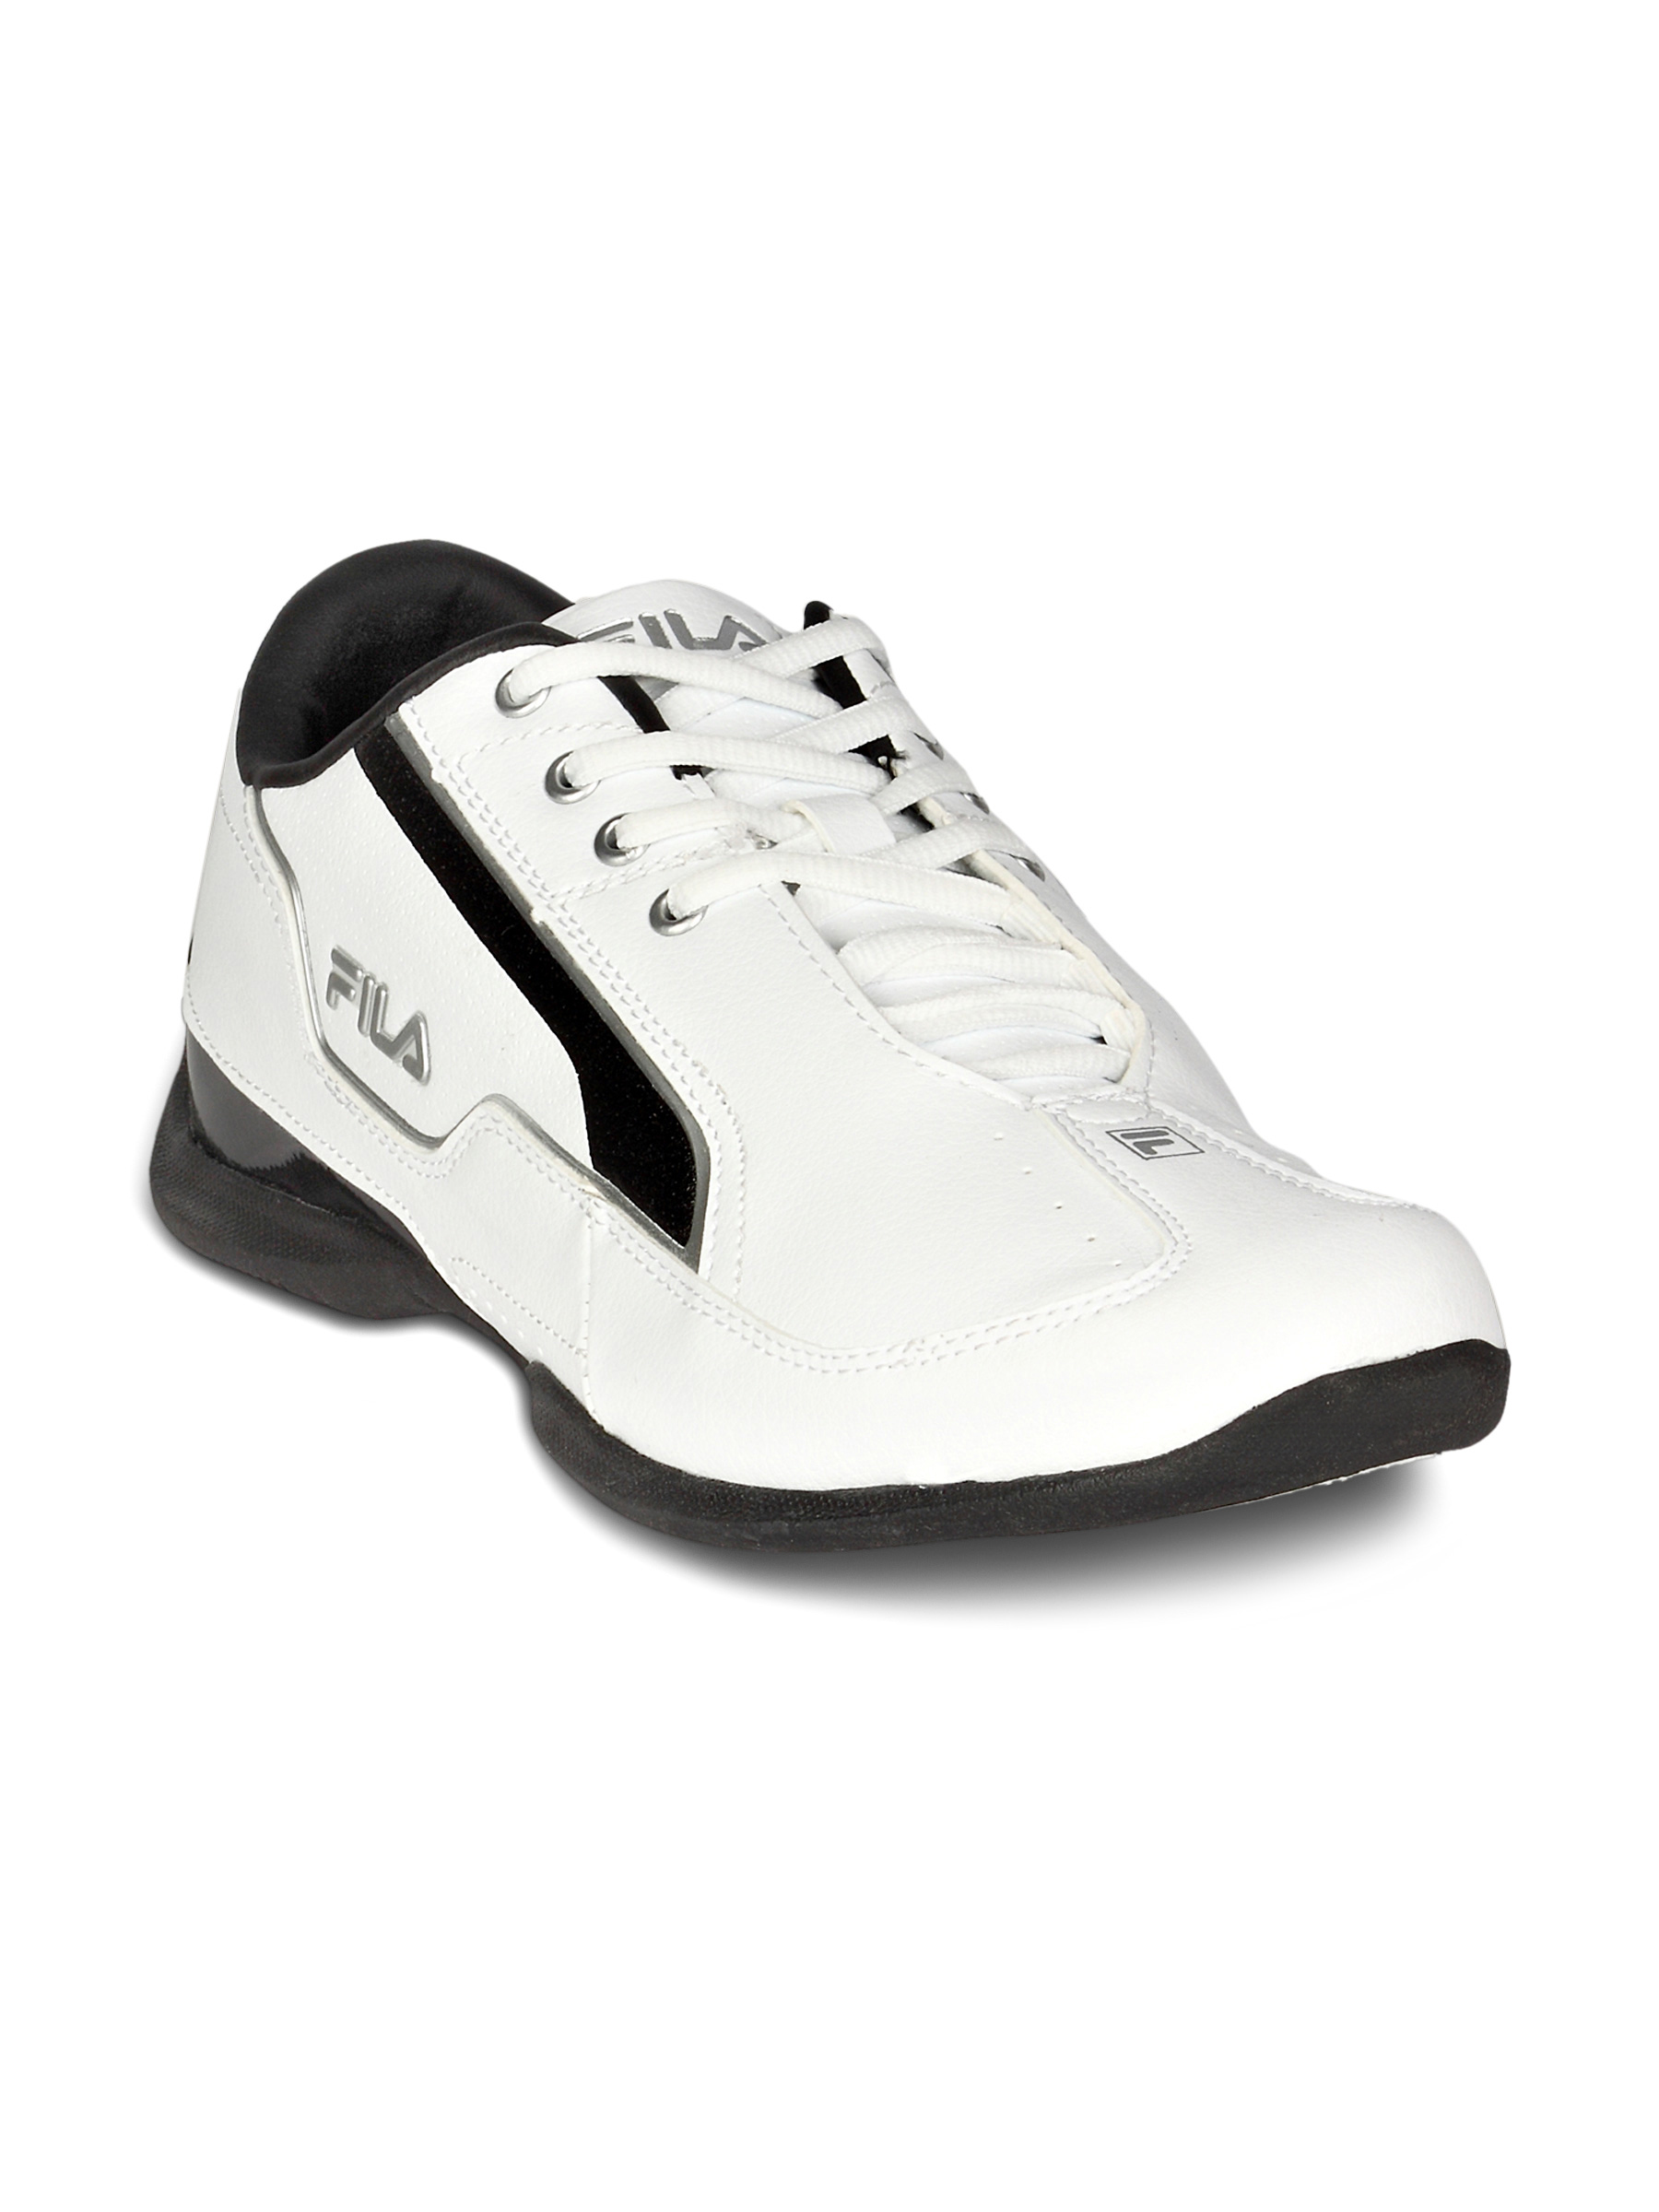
Fila Men's Leonard White Black Shoe
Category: Footwear / Shoes / Sports Shoes
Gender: Men
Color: White
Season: Summer 2011
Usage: Sports